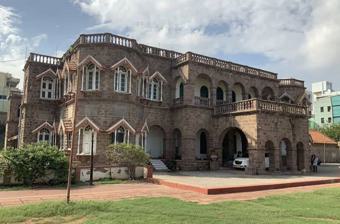
Building: Hawa Mahal, Visakhapatnam
Country: Unknown
Year built: 1923
Historic summer palace in Andhra Pradesh, India Hawa Mahal Palace Hawa Mahal, Visakhapatnam General information Type Beach Palace Architectural style Indo-Gothic architecture Address Beach Road, Visakhapatnam Andhra Pradesh, India Coordinates 17°42′27″N 83°18′43″E / 17.707458°N 83.311838°E / 17.707458; 83.311838 Construction started 1917 Completed 1923 Owner Maharaja of Jeypore Design and construction Architect(s) Muppidi Venkat Rao Main contractor Maharajah Ram Chandra Dev IV Hawa Mahal meaning 'palace of winds' is a summer residential palace of the royal family of Jeypore . It was built in 1917-1923 by Maharaja Ram Chandra Dev IV at Beach Road, Visakhapatnam . It is considered one of the most iconic historical buildings of the city. It is owned by the Maharaja of Jeypore . History The foundation of this iconic beach palace was laid down by Maharajah Ram Chandra Dev IV in 1917. It was built as a summer resort and often a transit halt for the Maharajas of Jeypore when they travelled to the capital of the presidency in Madras . The Raja of Salur owned a sea-facing land which was purchased by the Maharaja of Jeypore for constructing the palace. There was an uneven hillock on the acquired land which was levelled and the front land was filled up in order to build the palace above sea-level. The contract of building the palace was given to a young and dynamic architect called Muppidi Venkat Rao. This royal building has hosted eminent personalities like the first Prime Minister of India - Jawaharlal Nehru , the first President of India - Rajendra Prasad , Nobel Laureate and poet Rabindranath Tagore , the Vice-chancellor of Andhra University and the second president of India, Dr. Sarvepalli Radhakrishnan , famous Hindi film actress Waheeda Rahman . Architecture The interior portion of Hawa Mahal, Visakhapatnam The palace resembles a blend of Gothic Andhra architecture that was prevalent in the region. It is a unique two storied symmetrical building made of stone with twin octagonal projections on either side. The wooden windows are framed by segmented arched openings and the high Madras roofing within the halls are extensively employed by Burma teak to ensure cool comfort during the scorching hot summers of the Eastern Coast. The main structure has semi-circular arched verandahs and the rectangular wooden windows in the central porch with ventilators leading into the palace. The building has sixteen rooms and a massive hall that hosted dinners and parties for the royal guests. Special care was taken to have straight cut khondalite stones to build the façade. The balustrades of the stone railing are cut to precision and fixed without any support of metal rods. The palace complex is divided into parts - main residence of the royal family and the kitchen rooms, servant quarters, car garages and manager's residence room. The pillars in the verandah are formed of large square columns of stones with interlocking system in the center. There are intermittent semi-circular arches at doorways and windows of the load bearing walls. The interior walls of the rooms are decorated with Italian tiles and the flooring is made up of Italian marble and Indian granite. Burma teak doors and windows are adorned with stained Italian glass. The central courtyard provides light and breeze to all rooms located all around it. There are two octagonal shaped guard rooms on the front side of the palace that were guarded by sentries. After independence, a large portion of the palace was taken over by the government in order to build the Beach Road. Two cannons were placed on top of the guard rooms and two Grecian statues of sentries were placed on both sides of the finely crafted wooden main gate. Reportedly, this wooden gate took one and a half year to construct. In Popular Culture The palace is considered an iconic historical site of Visakhapatnam, therefore, it has featured in both Hindi and Telugu cinema . The Kamal Haasan starrer Ek Duuje Ke Liye showed the building in some songs. In 2017, the blockbuster Singam 3 directed by Hari starring Suriya , Anushka Shetty and Shruti Haasan portrayed the palace as a police station. References